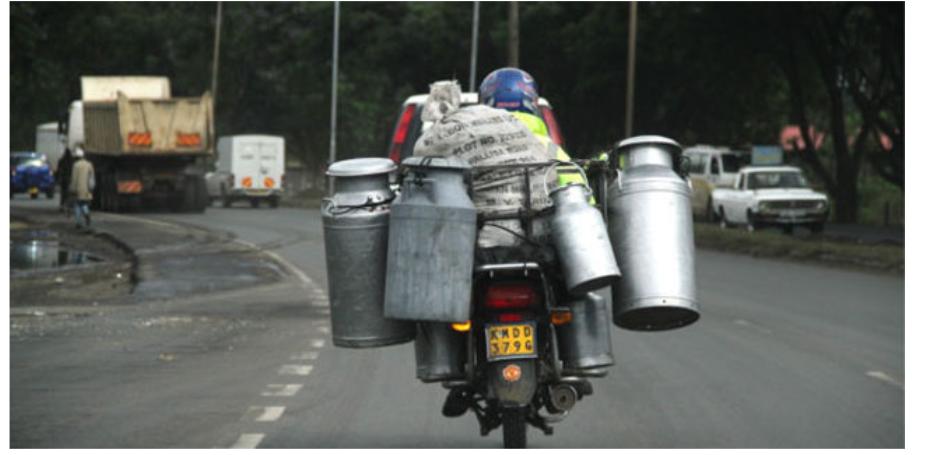
Pikipiki ikiwa imebeba vyombo vingi vikubwa vya chuma mgongoni na pande zake, ikitembea barabarani. Kuna magari mengine na watu kwa mbali, ikionyesha shughuli za usafirishaji.